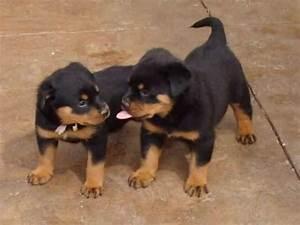
dog